Buddhism in Taiwan

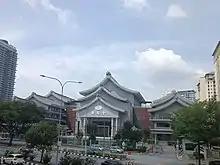
Main hall at Tzu Chi Foundation

In recent decades, Vajrayana Buddhism has increased in popularity in Taiwan as Tibetan lamas from the four major Tibetan schools (Kagyu, Nyingma, Sakya and Gelug) have visited the island, including the 14th Dalai Lama, who visited the island thrice in 1997, 2001 and 2009.